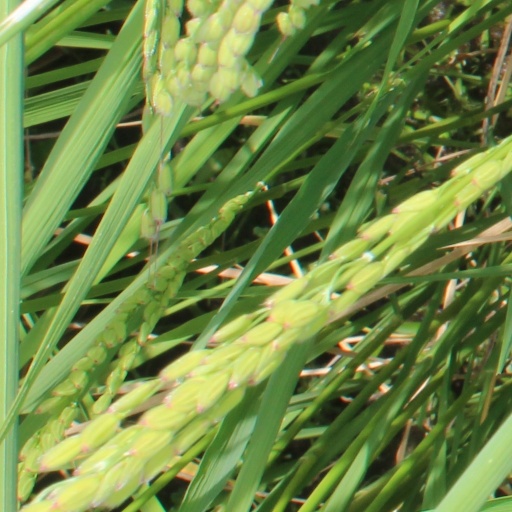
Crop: rice